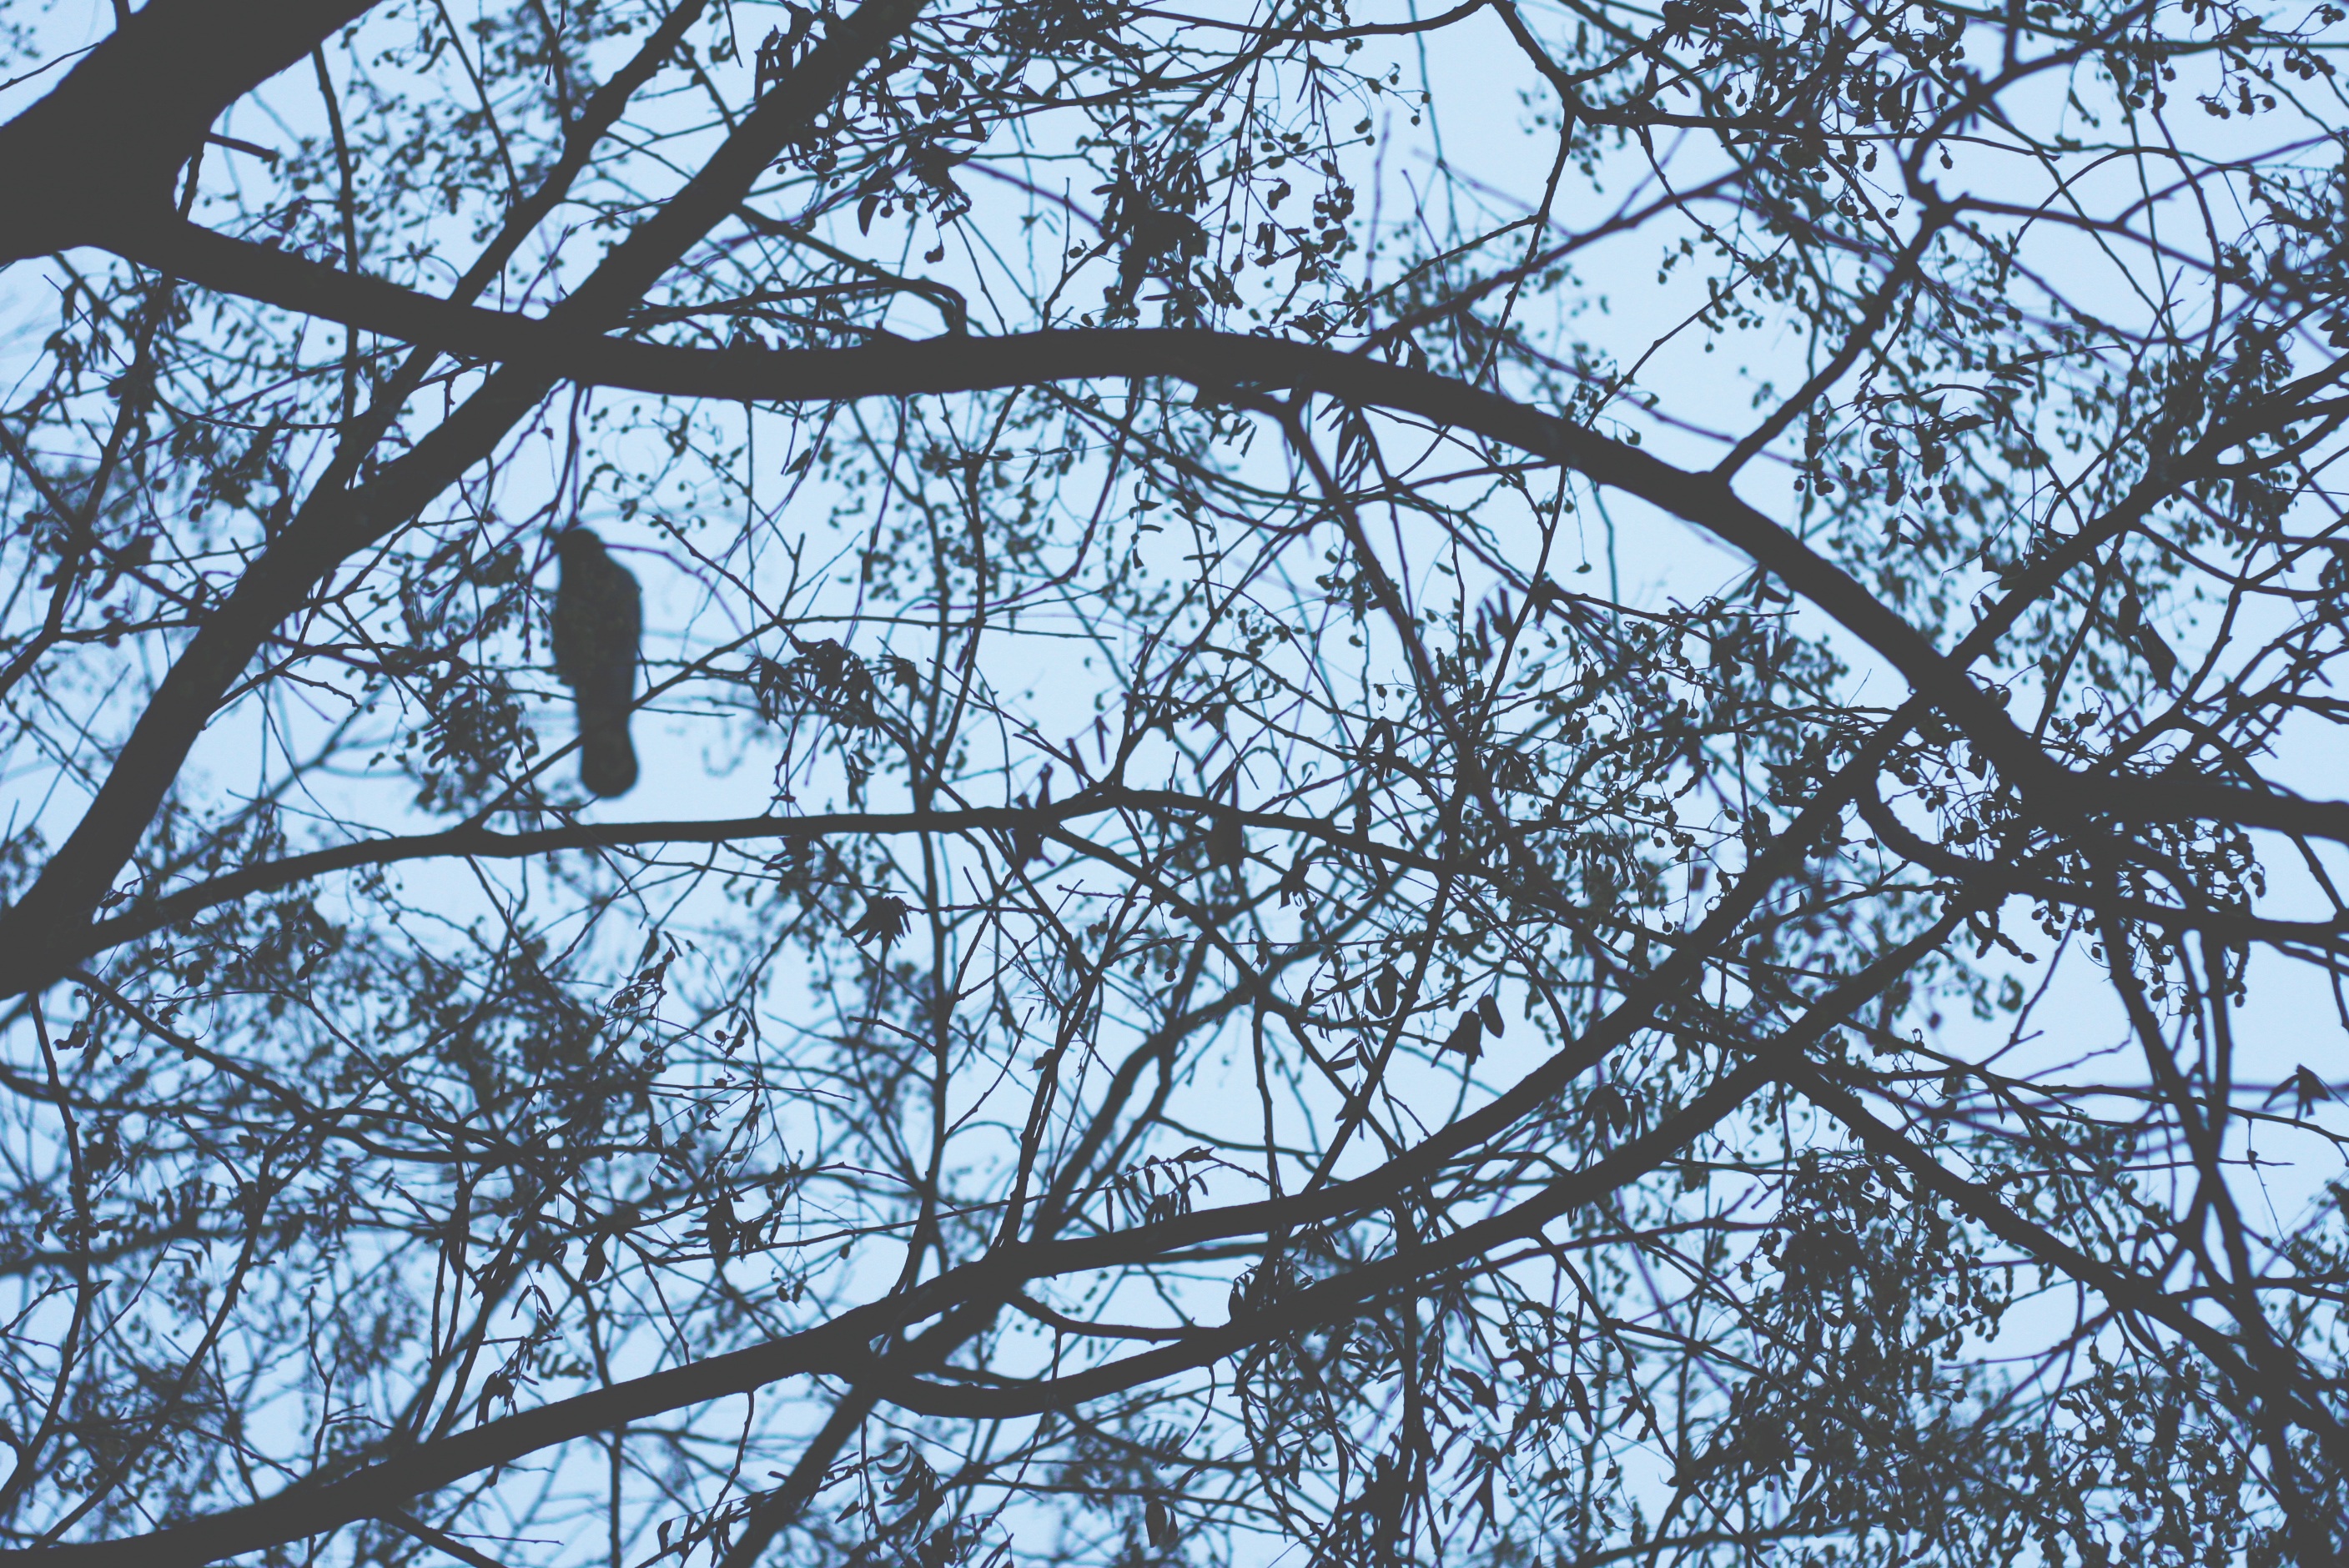
tree, branch, snow, winter, bird, plant, sky, woody plant, perching bird